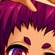
Portrait style: Anime Portrait